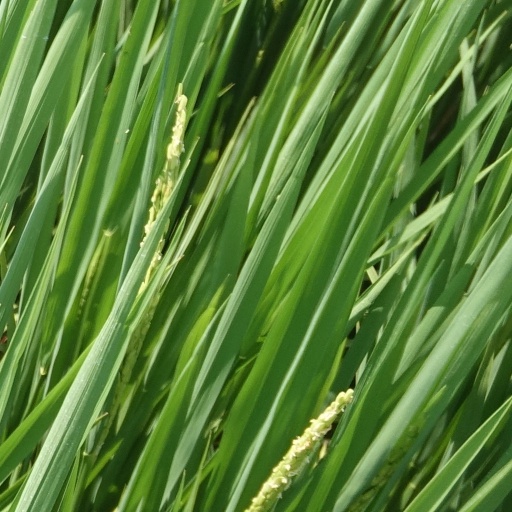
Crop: rice